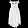
Label: Dress